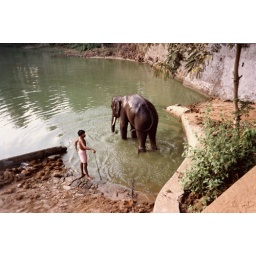
Yet another swimming pool but for elephants in Kerala, India.